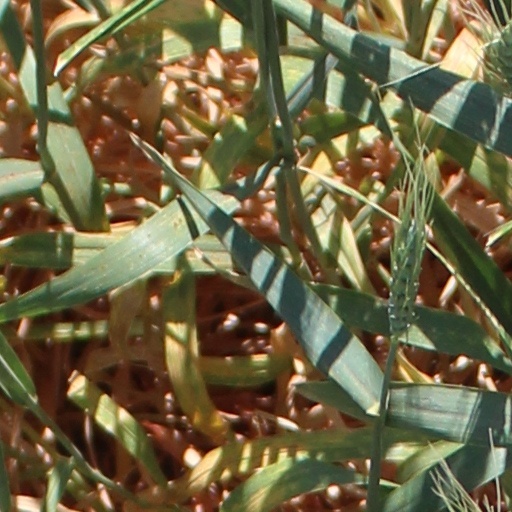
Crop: wheat